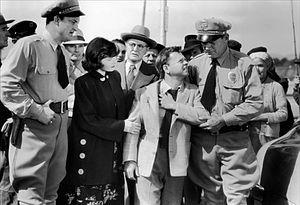
Sables mouvants est un film américain réalisé par Irving Pichel, sorti en 1950.